Hans Ording

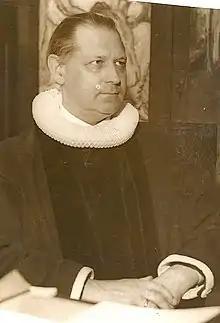
Hans Ording, c. 1940

He was born in Solum as a son of dean Theodor Ording (1837–1908) and Johanne Gabrielle Gustava Andrea Hauge (1851–90). He was a grandson of Andreas Hauge, and great-grandson of Hans Nielsen Hauge. He was also a first cousin of Johannes Ording and Fredrik Ording, and thus a first cousin once removed of actor Jørn Ording, politician Aake Anker Ording and historian and politician Arne Ording.